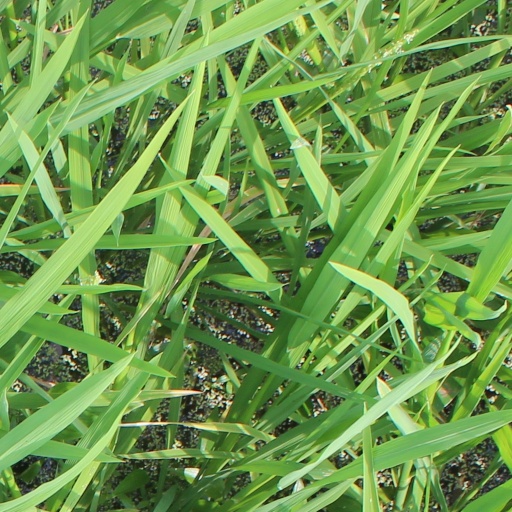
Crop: rice